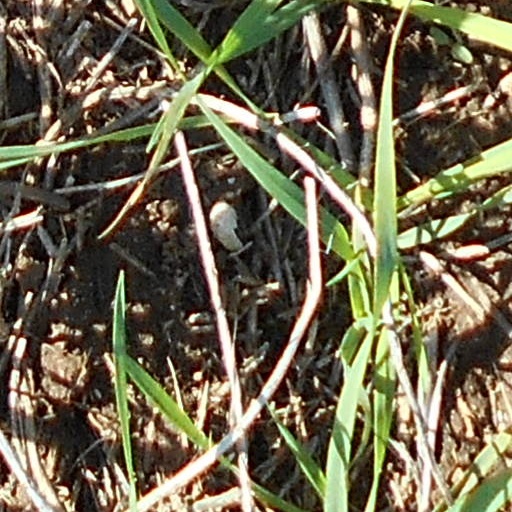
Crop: wheat